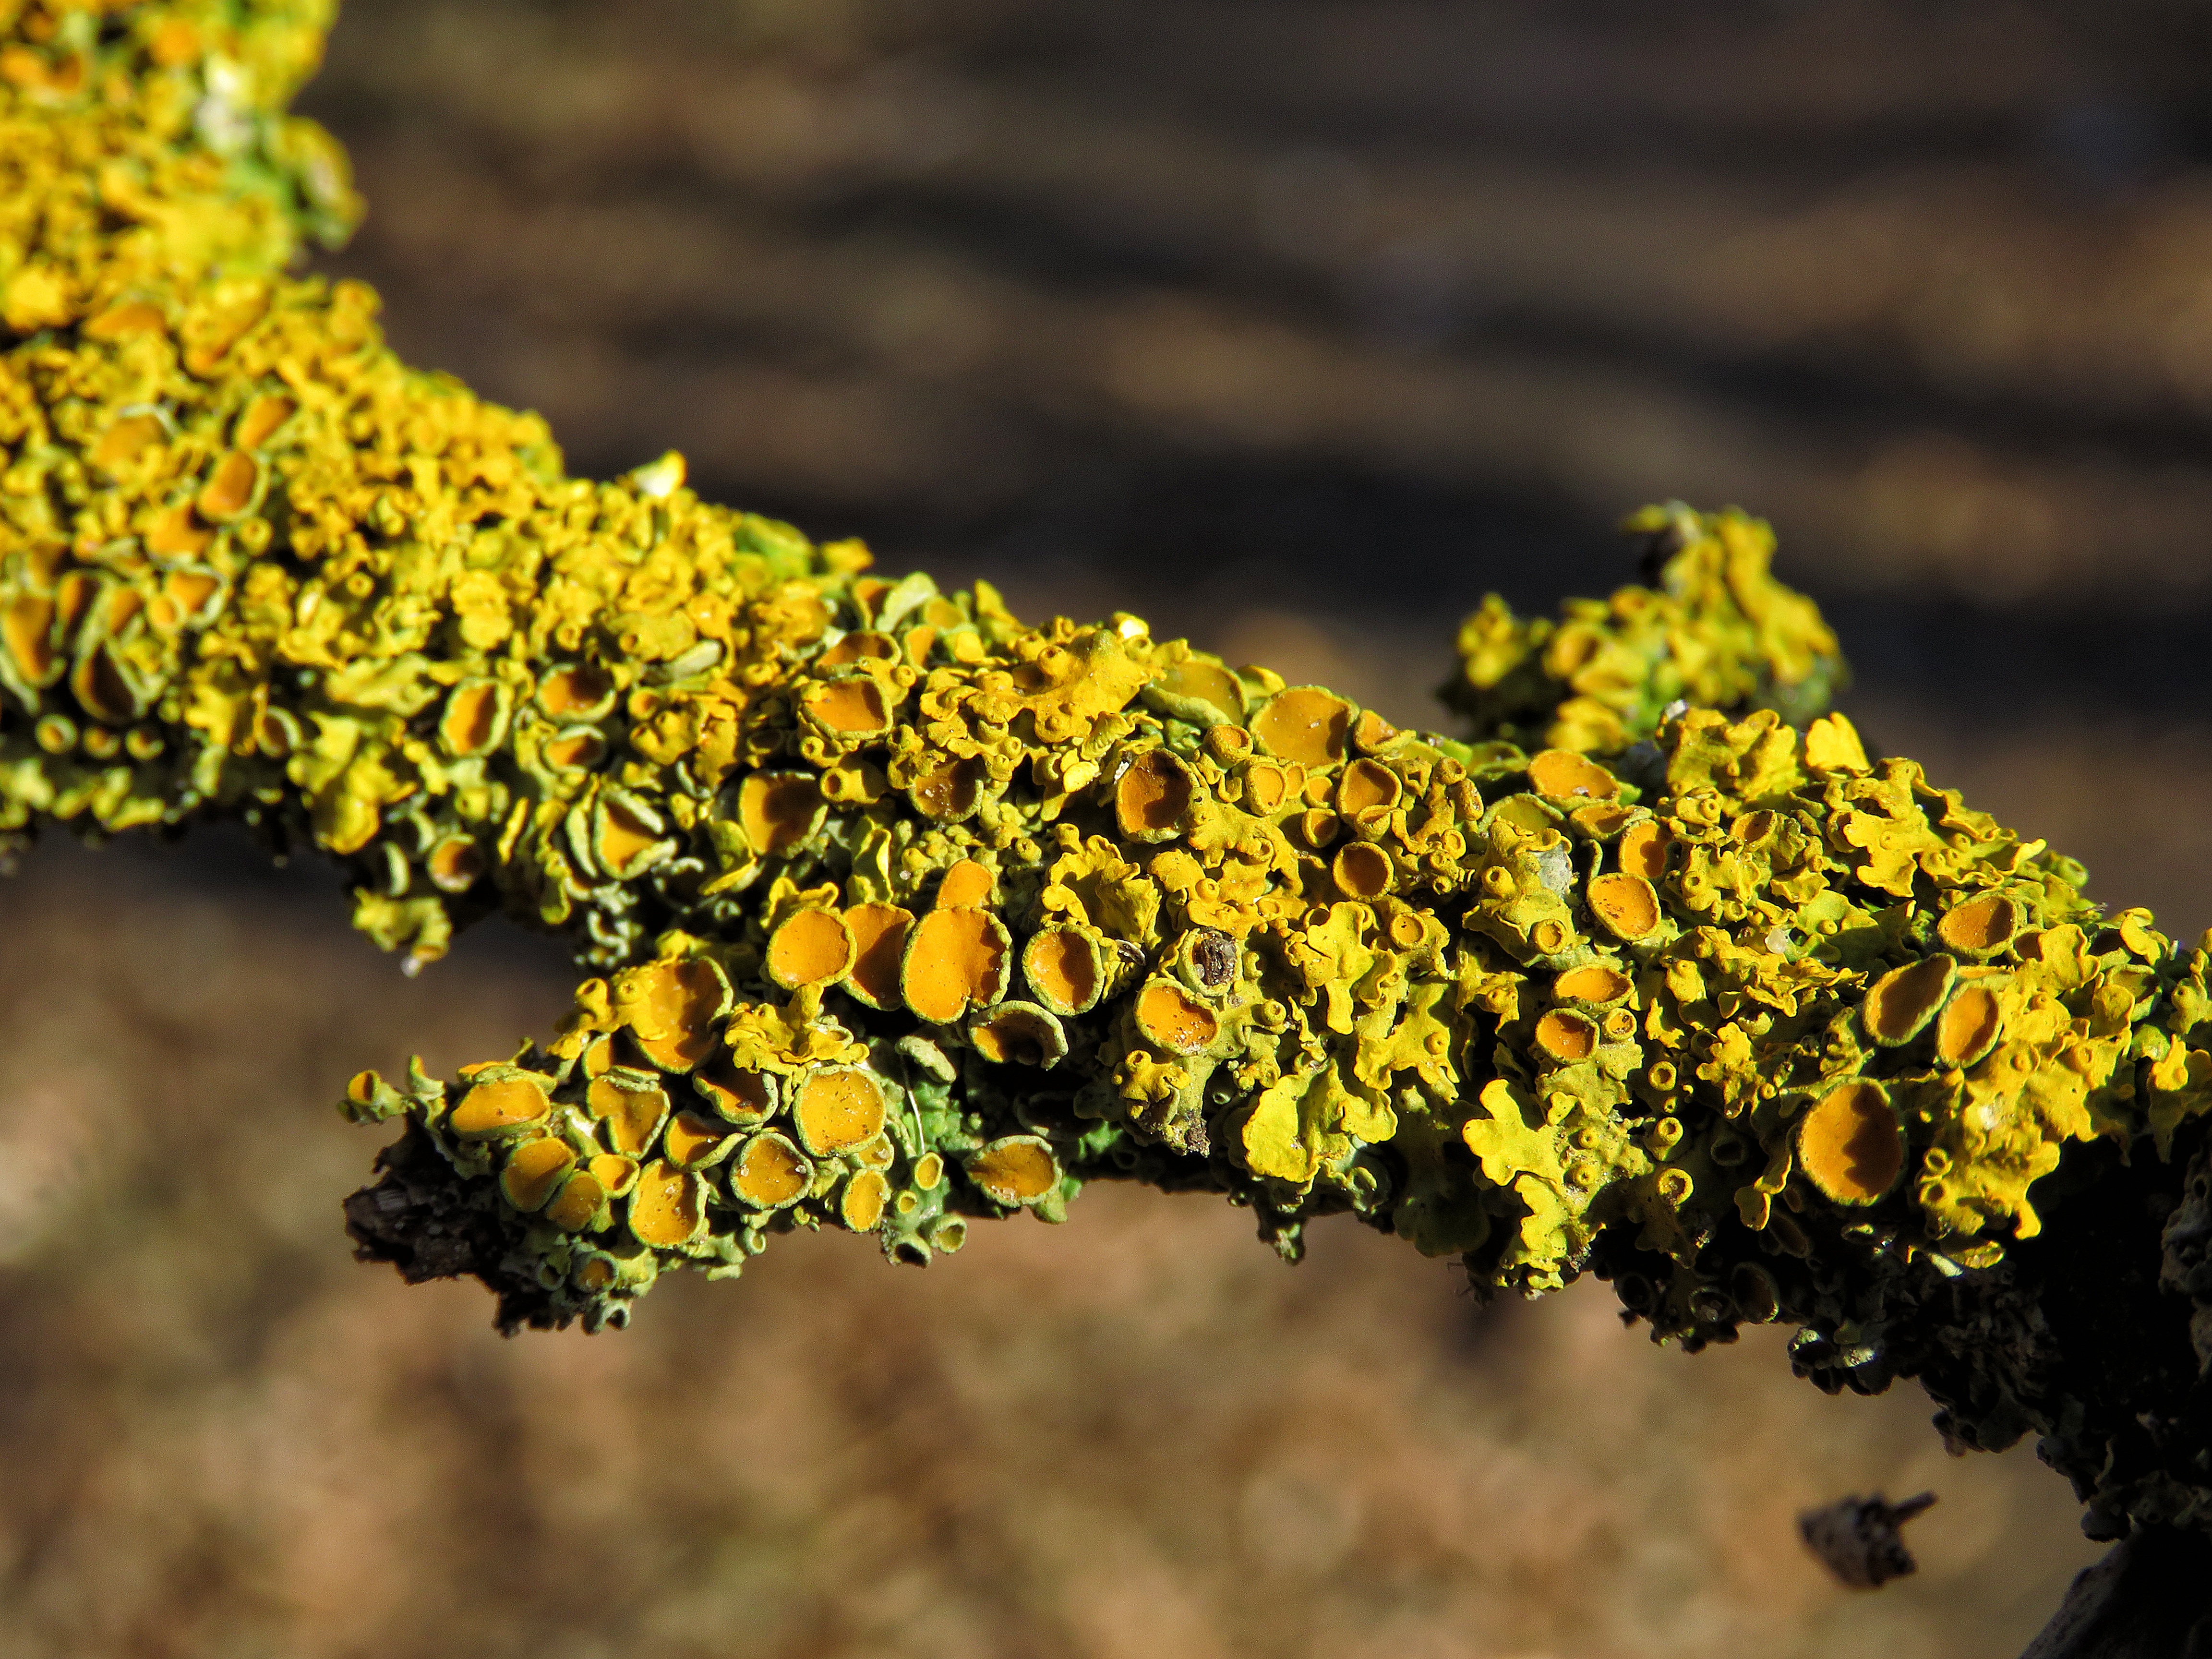
tree, nature, branch, blossom, plant, photography, sunlight, leaf, flower, moss, green, autumn, botany, yellow, flora, season, wildflower, close up, lichen, shrub, macro photography, flowering plant, land plant